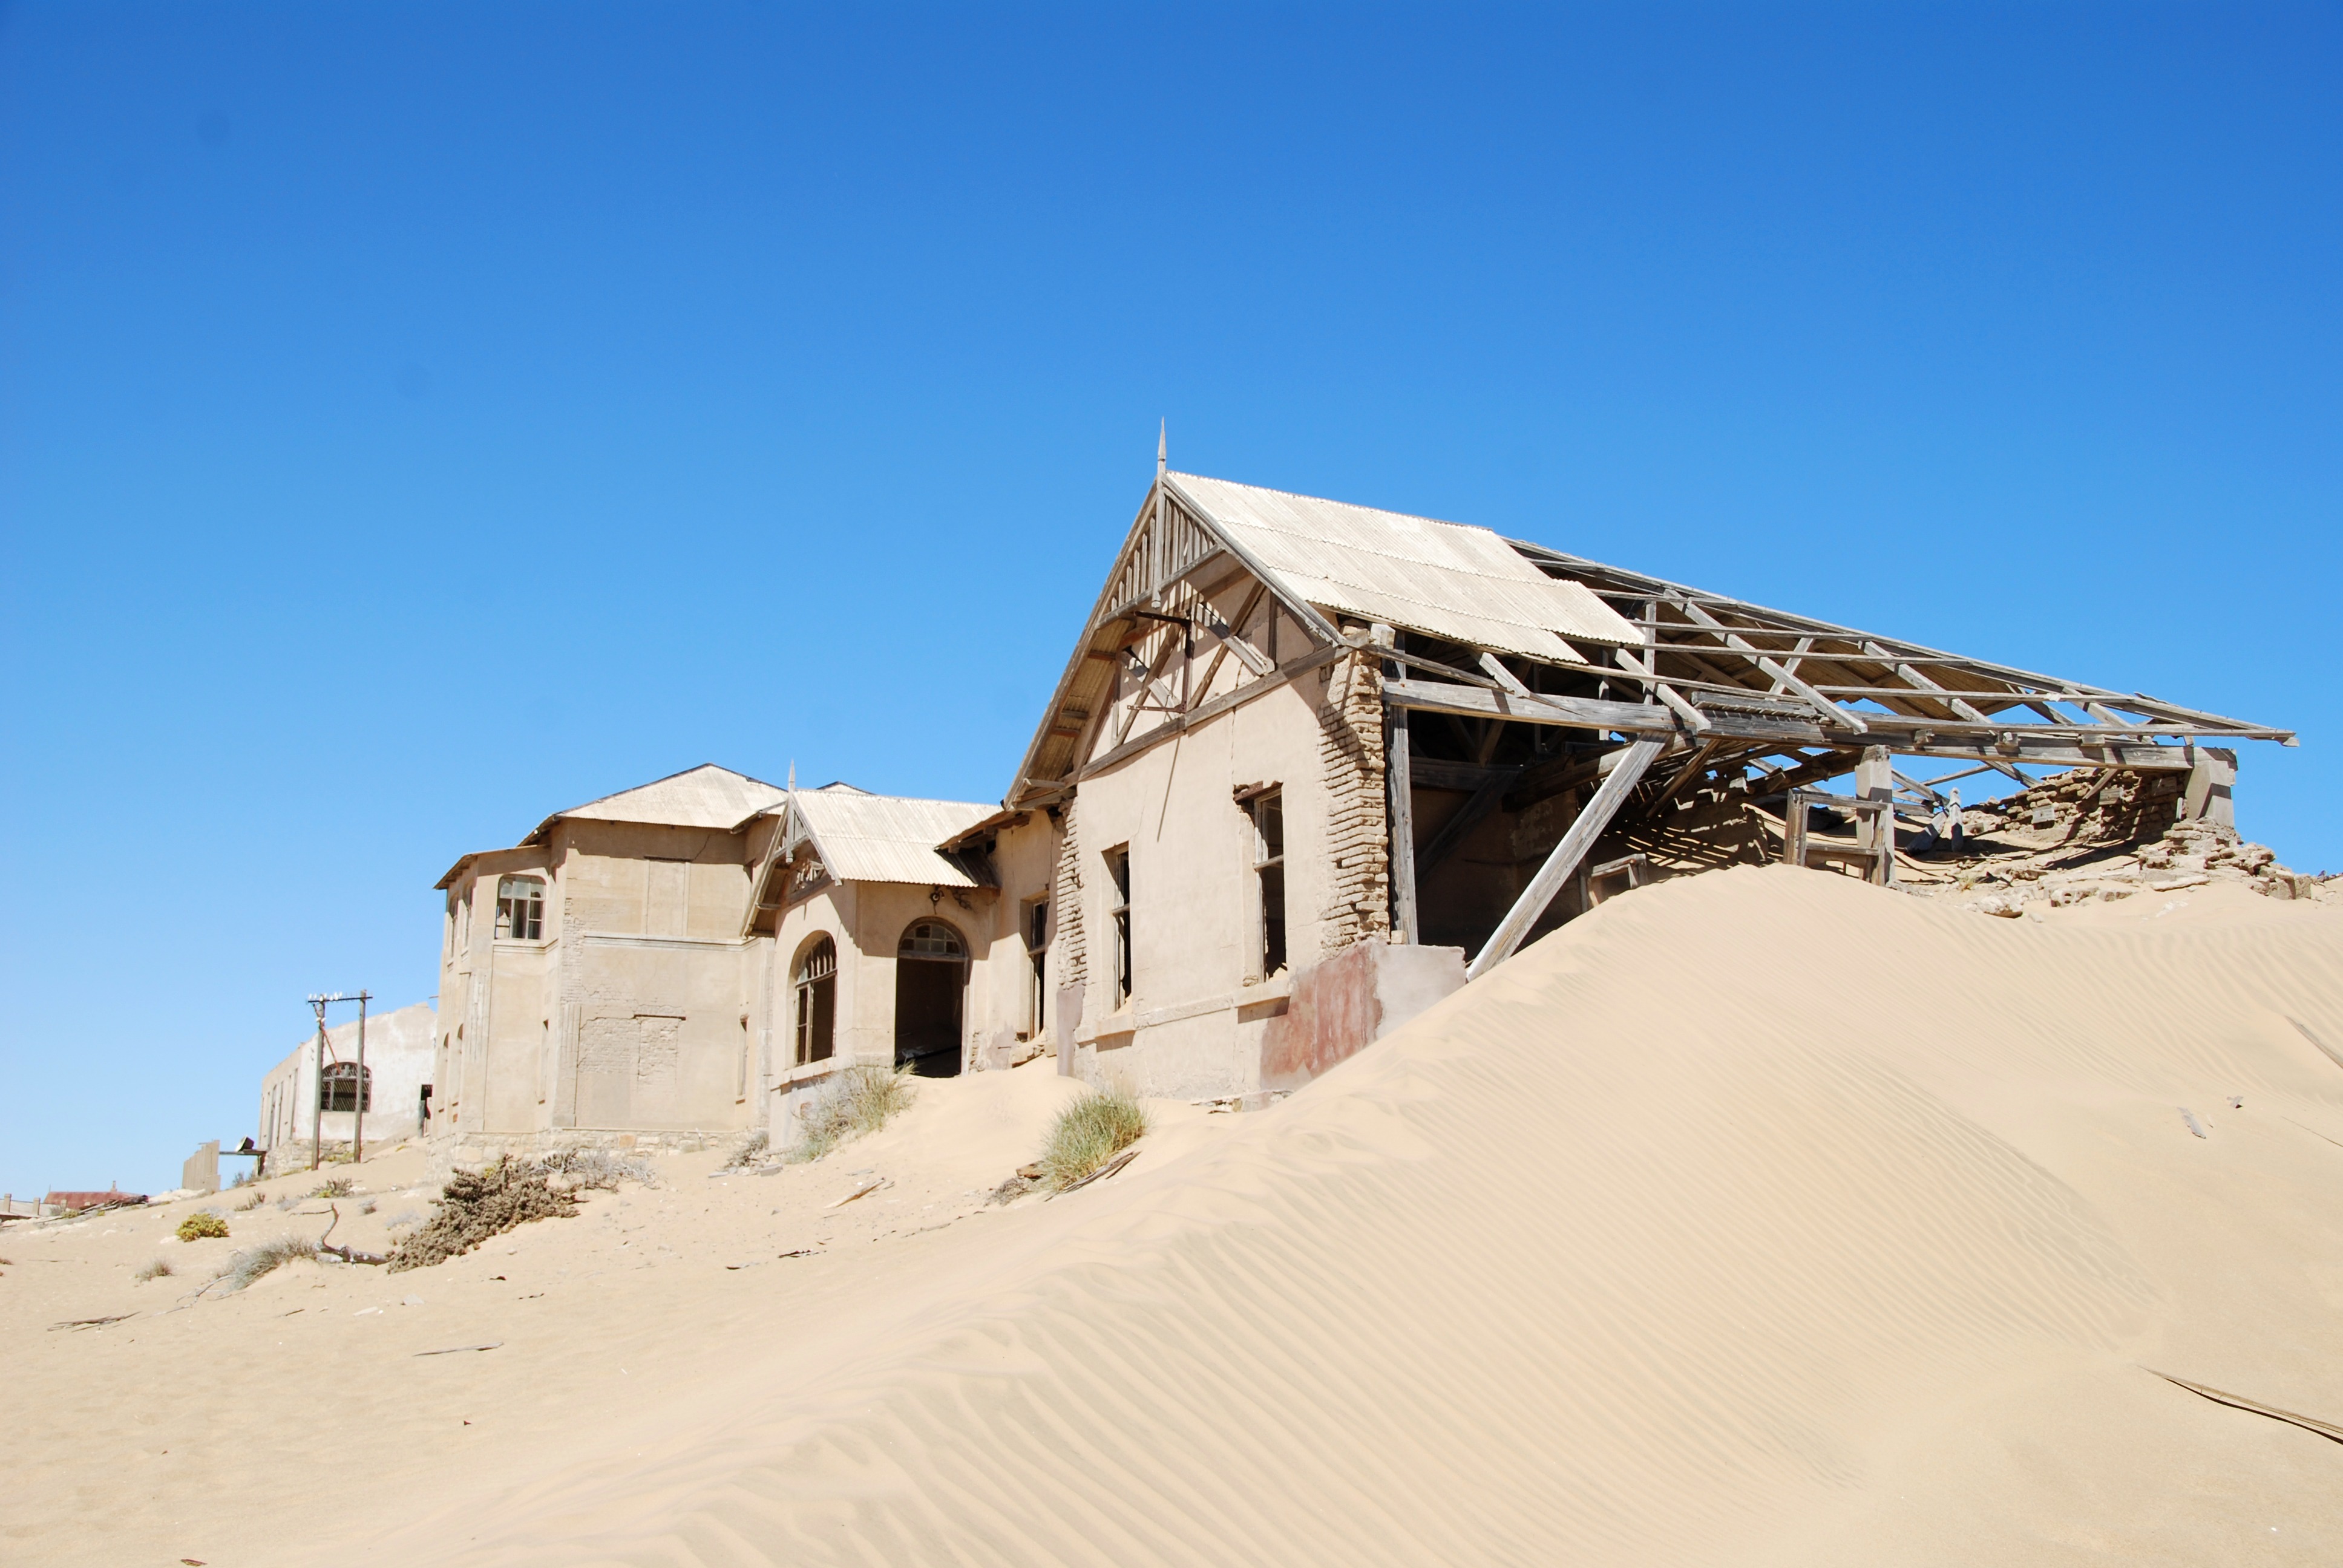
landscape, sand, old, home, ghost town, leave, natural environment, aeolian landform, wuese, kolmanskoppe